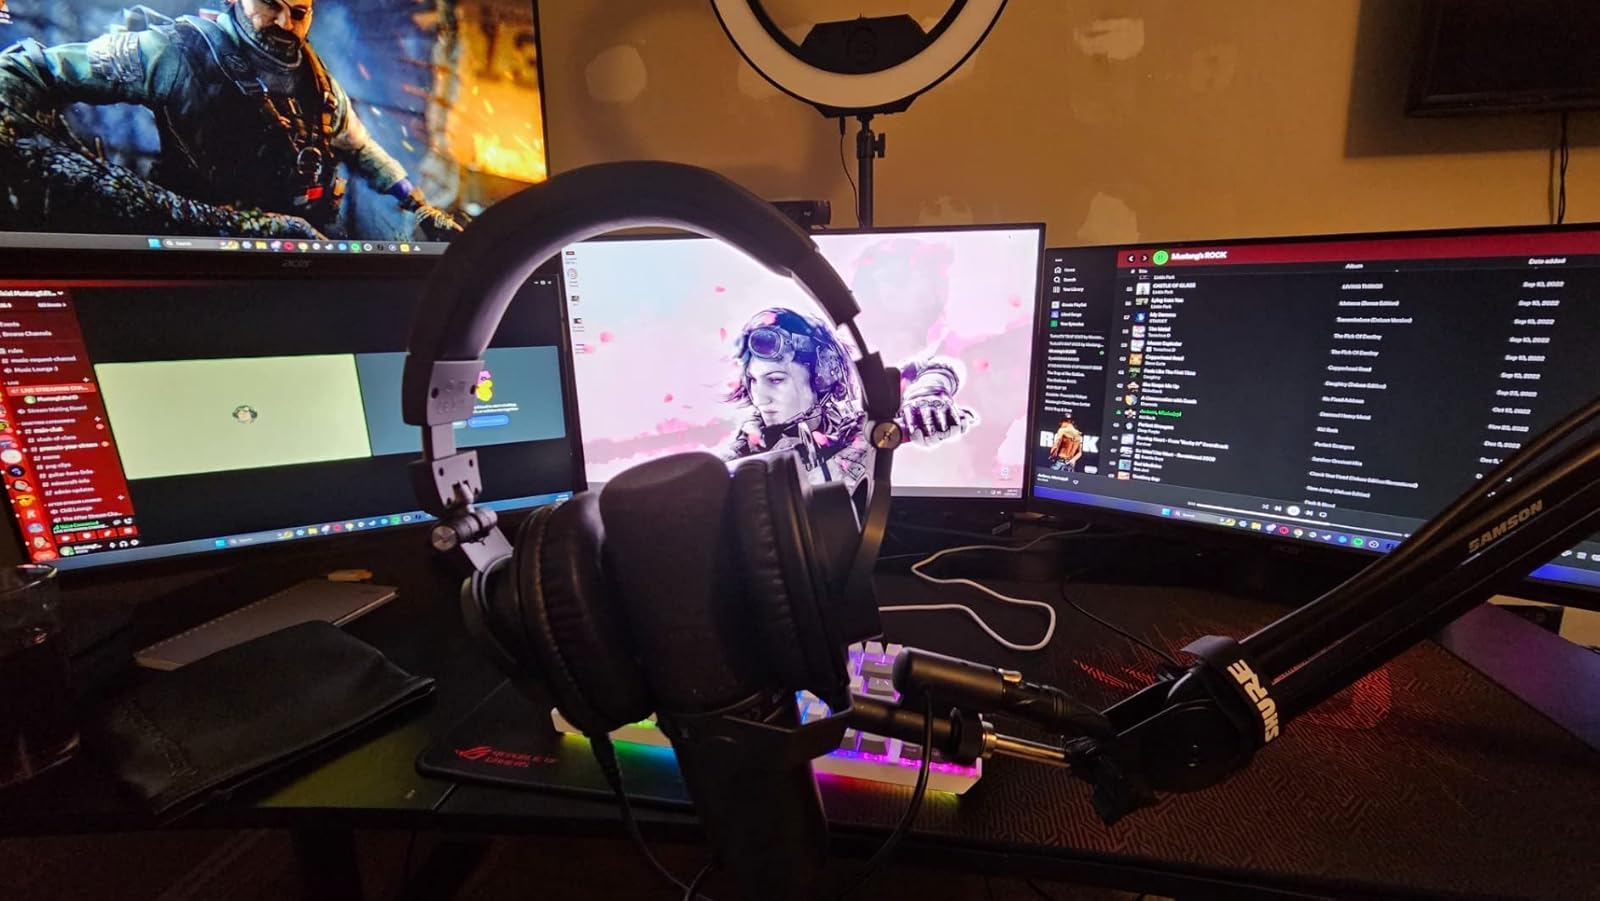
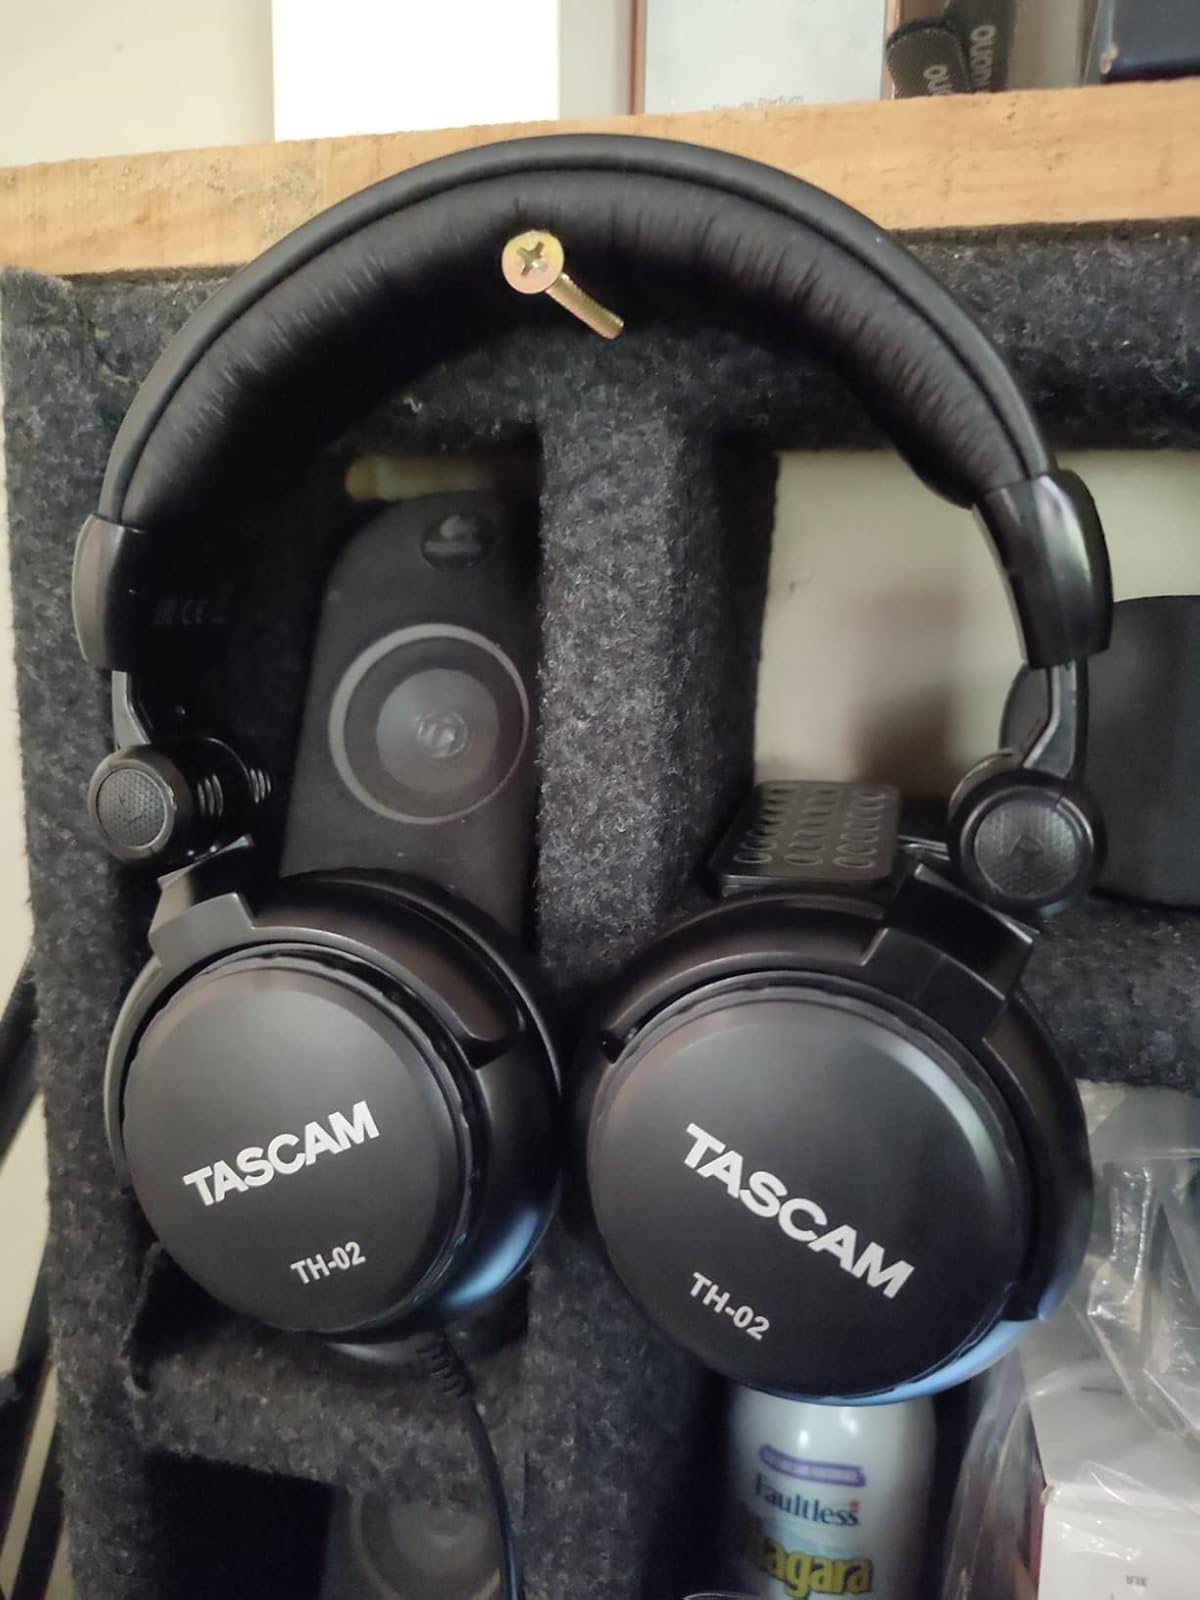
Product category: headphones
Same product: no